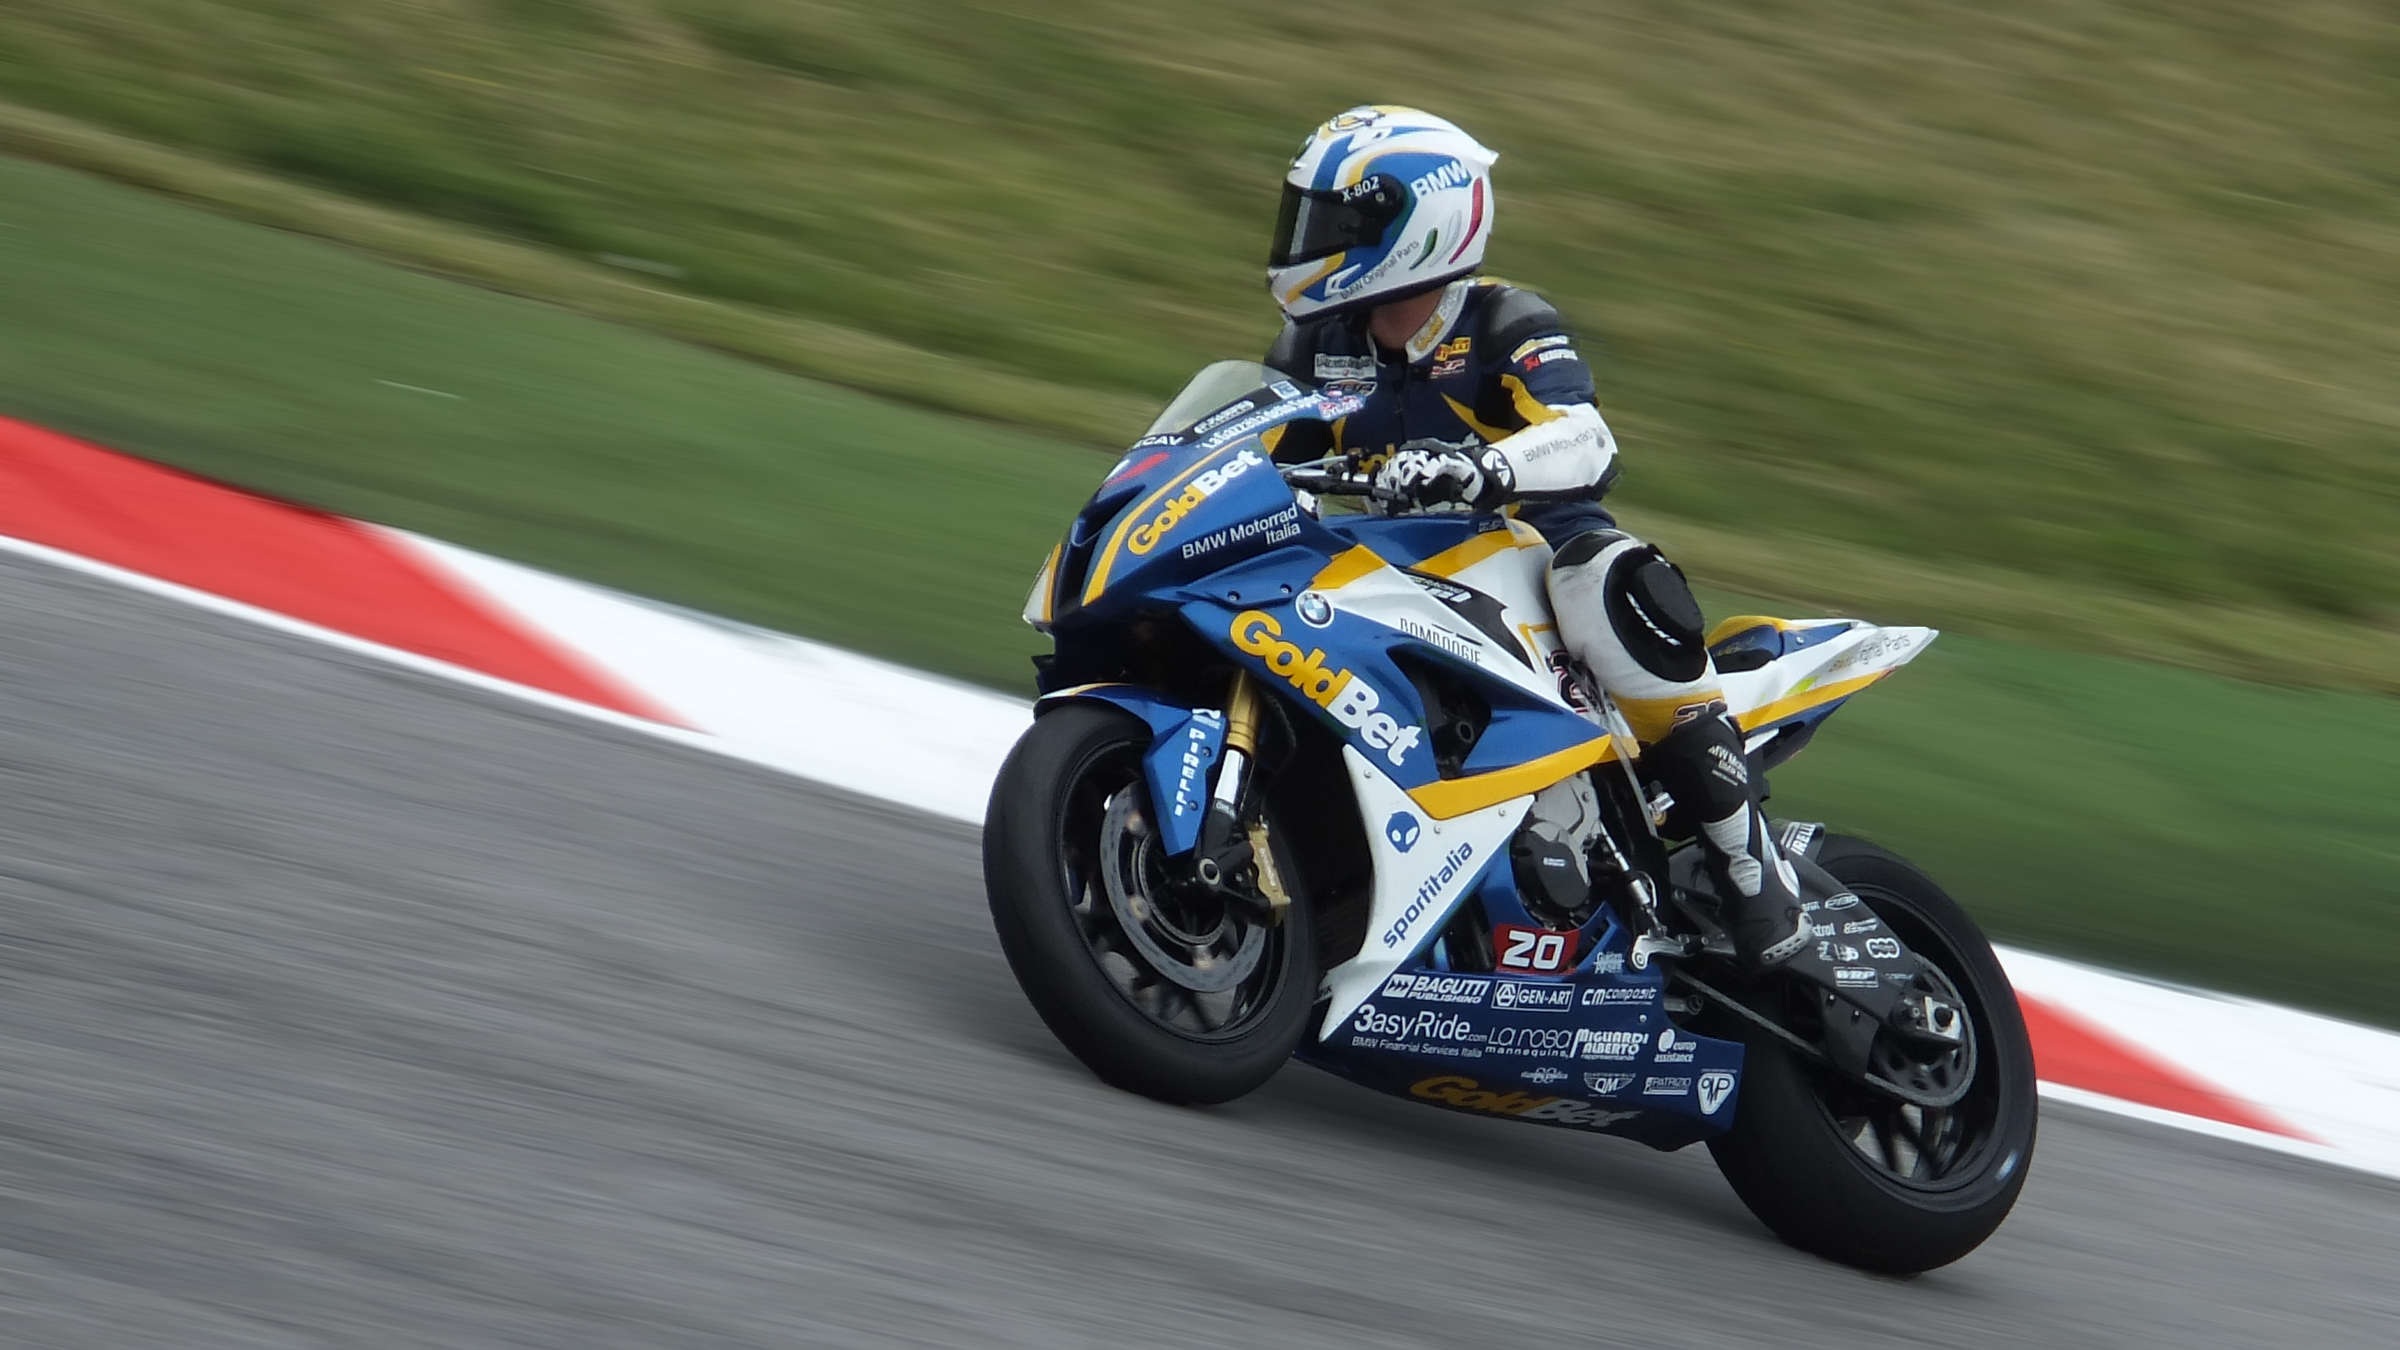
road, sport, car, vehicle, motorcycle, extreme sport, speed, race, competition, moto, sports, racing, fold, motorsport, motorcycling, superbike, motorcycle racing, corse, road racing, automobile make, stunt performer, auto race, superbike racing, supermoto, grand prix motorcycle racing, isle of man tt